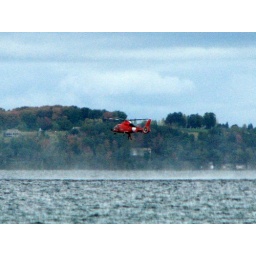
IMGYou can see two feet of a person that was in the lake